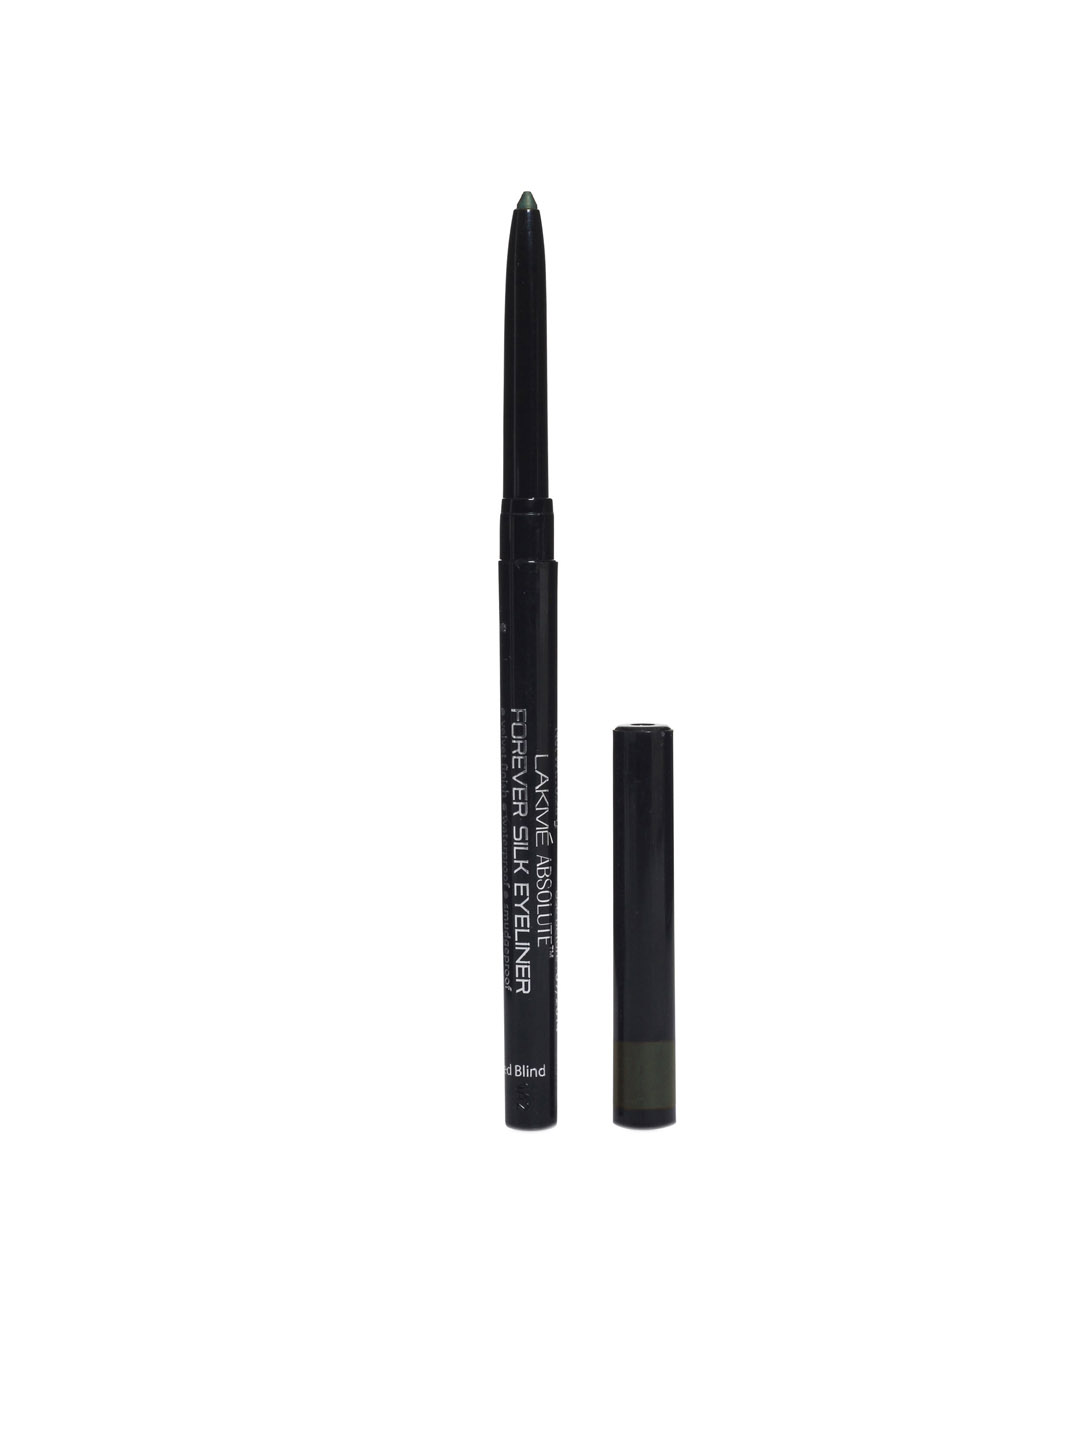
Lakme Absolute Forever Silk Gypsy Green Eye Liner
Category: Personal Care / Makeup / Kajal and Eyeliner
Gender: Women
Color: Olive
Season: Spring 2017
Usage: Casual